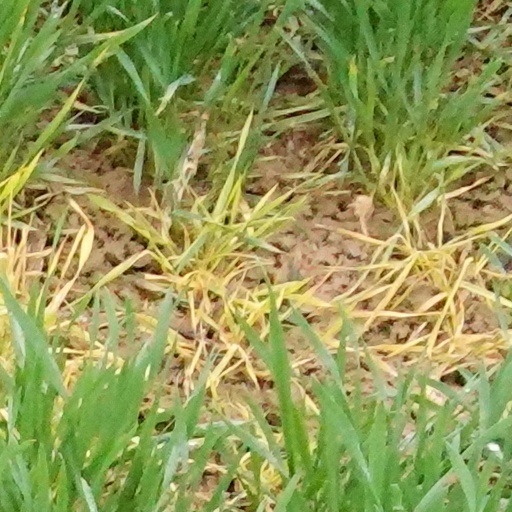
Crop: wheat